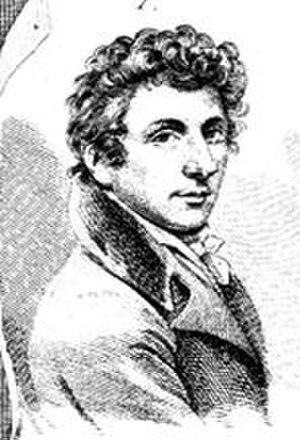
Woutherus Mol est un peintre néerlandais né le 21 mars 1785 à Haarlem, mort le 30 août 1857 dans la même ville. Cet artiste, pensionné du roi de Hollande Louis Bonaparte, fut élève de David en 1807.
Entre la fin du XVIIIᵉ siècle et le début du XIXᵉ siècle, l'école de David fut une des plus influentes ; entre 1781 et 1821, de ses ateliers, sont sortis environ 400 élèves, peintres, sculpteurs, ou graveurs, représentant en majorité le néoclassicisme, mais aussi le style empire et le style troubadour.